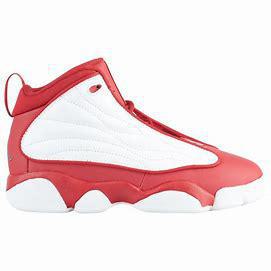
Brand: Jordan
Model: Pro Strong